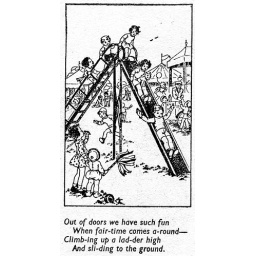
Originally printed in green, I have made them black and white to make the images clearer.